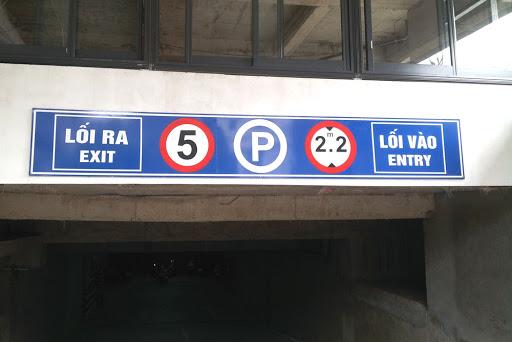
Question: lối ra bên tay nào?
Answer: lối ra bên tay trái